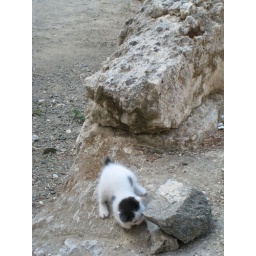
kitten playing by the theater